Quispiguanca

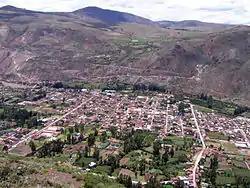
The town of Urubamba in 2004. The ruins are located at the lower left of this photo.

The site of Huayna Capac's palace of Quispiguanca consisted in the early 21st century of a modern cemetery and fields of carrots and cilantro. The archaeological remains consist of a terrace, a well—preserved wall, gatehouses on the east side of the site, and several structures in poor condition in the northern third of the site. Most of the construction is of fitted stonework, although some adobe and plaster were also used.